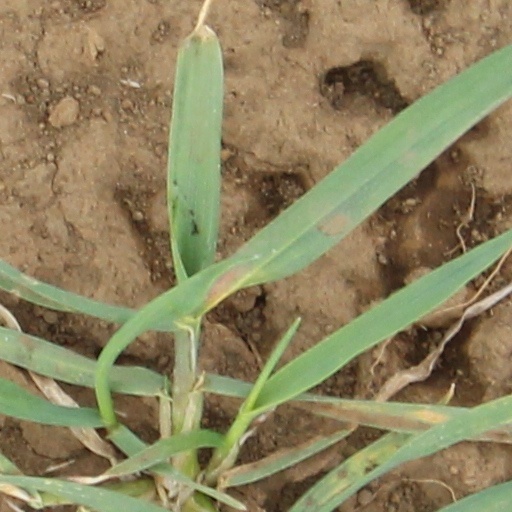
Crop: wheat